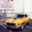
Label: automobile